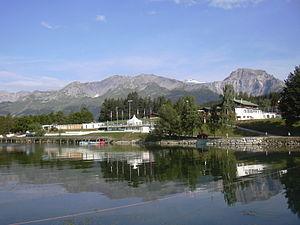
La saison 2015-2016 de l'Olympique lyonnais est la soixante-sixième de l'histoire du club. Le club sort d'une saison réussie avec une seconde place en championnat, qui lui permet de revenir en Ligue des champions.